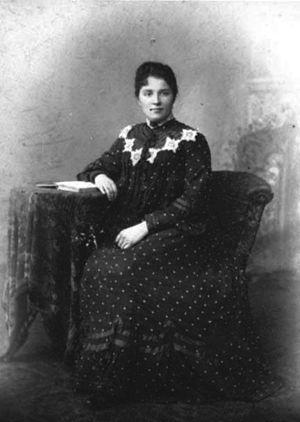
Alma Wartenberg (1871–1928), femme politique allemande et féministe social-démocrate